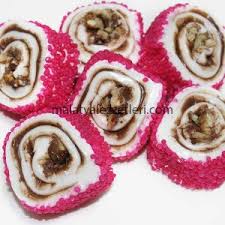
Yemek: lokum